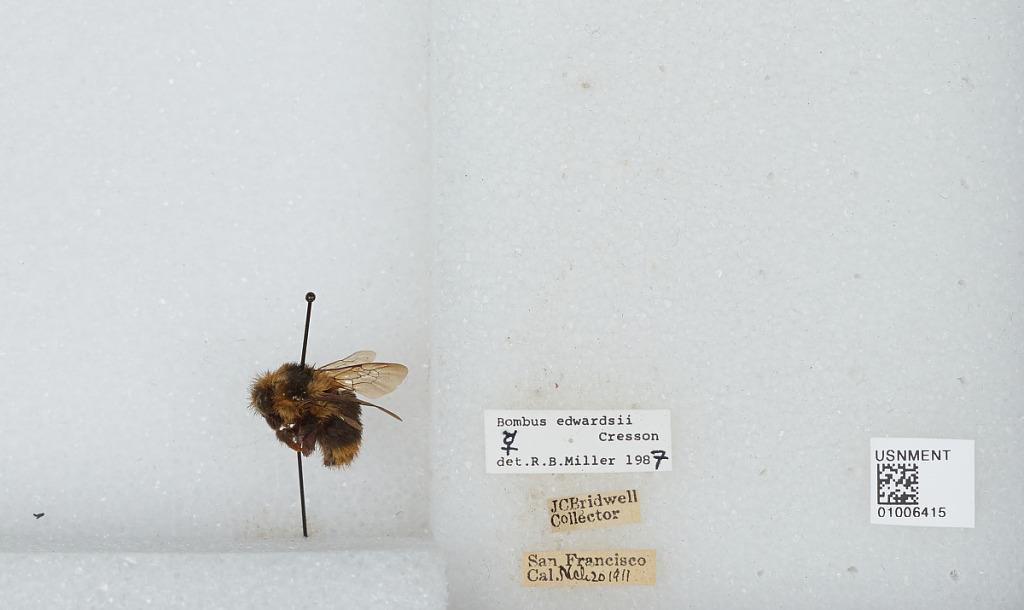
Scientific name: Bombus (Pyrobombus) melanopygus Nylander
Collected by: J. Bridwell
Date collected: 1911-3-20
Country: United States
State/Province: California
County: San Francisco
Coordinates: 37.7775, -122.416
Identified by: Miller, R. B.